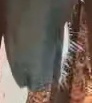
Face region: mouth_nostrils (mouth_chin_nostrils_and_profile)
Pain indicator: not_present